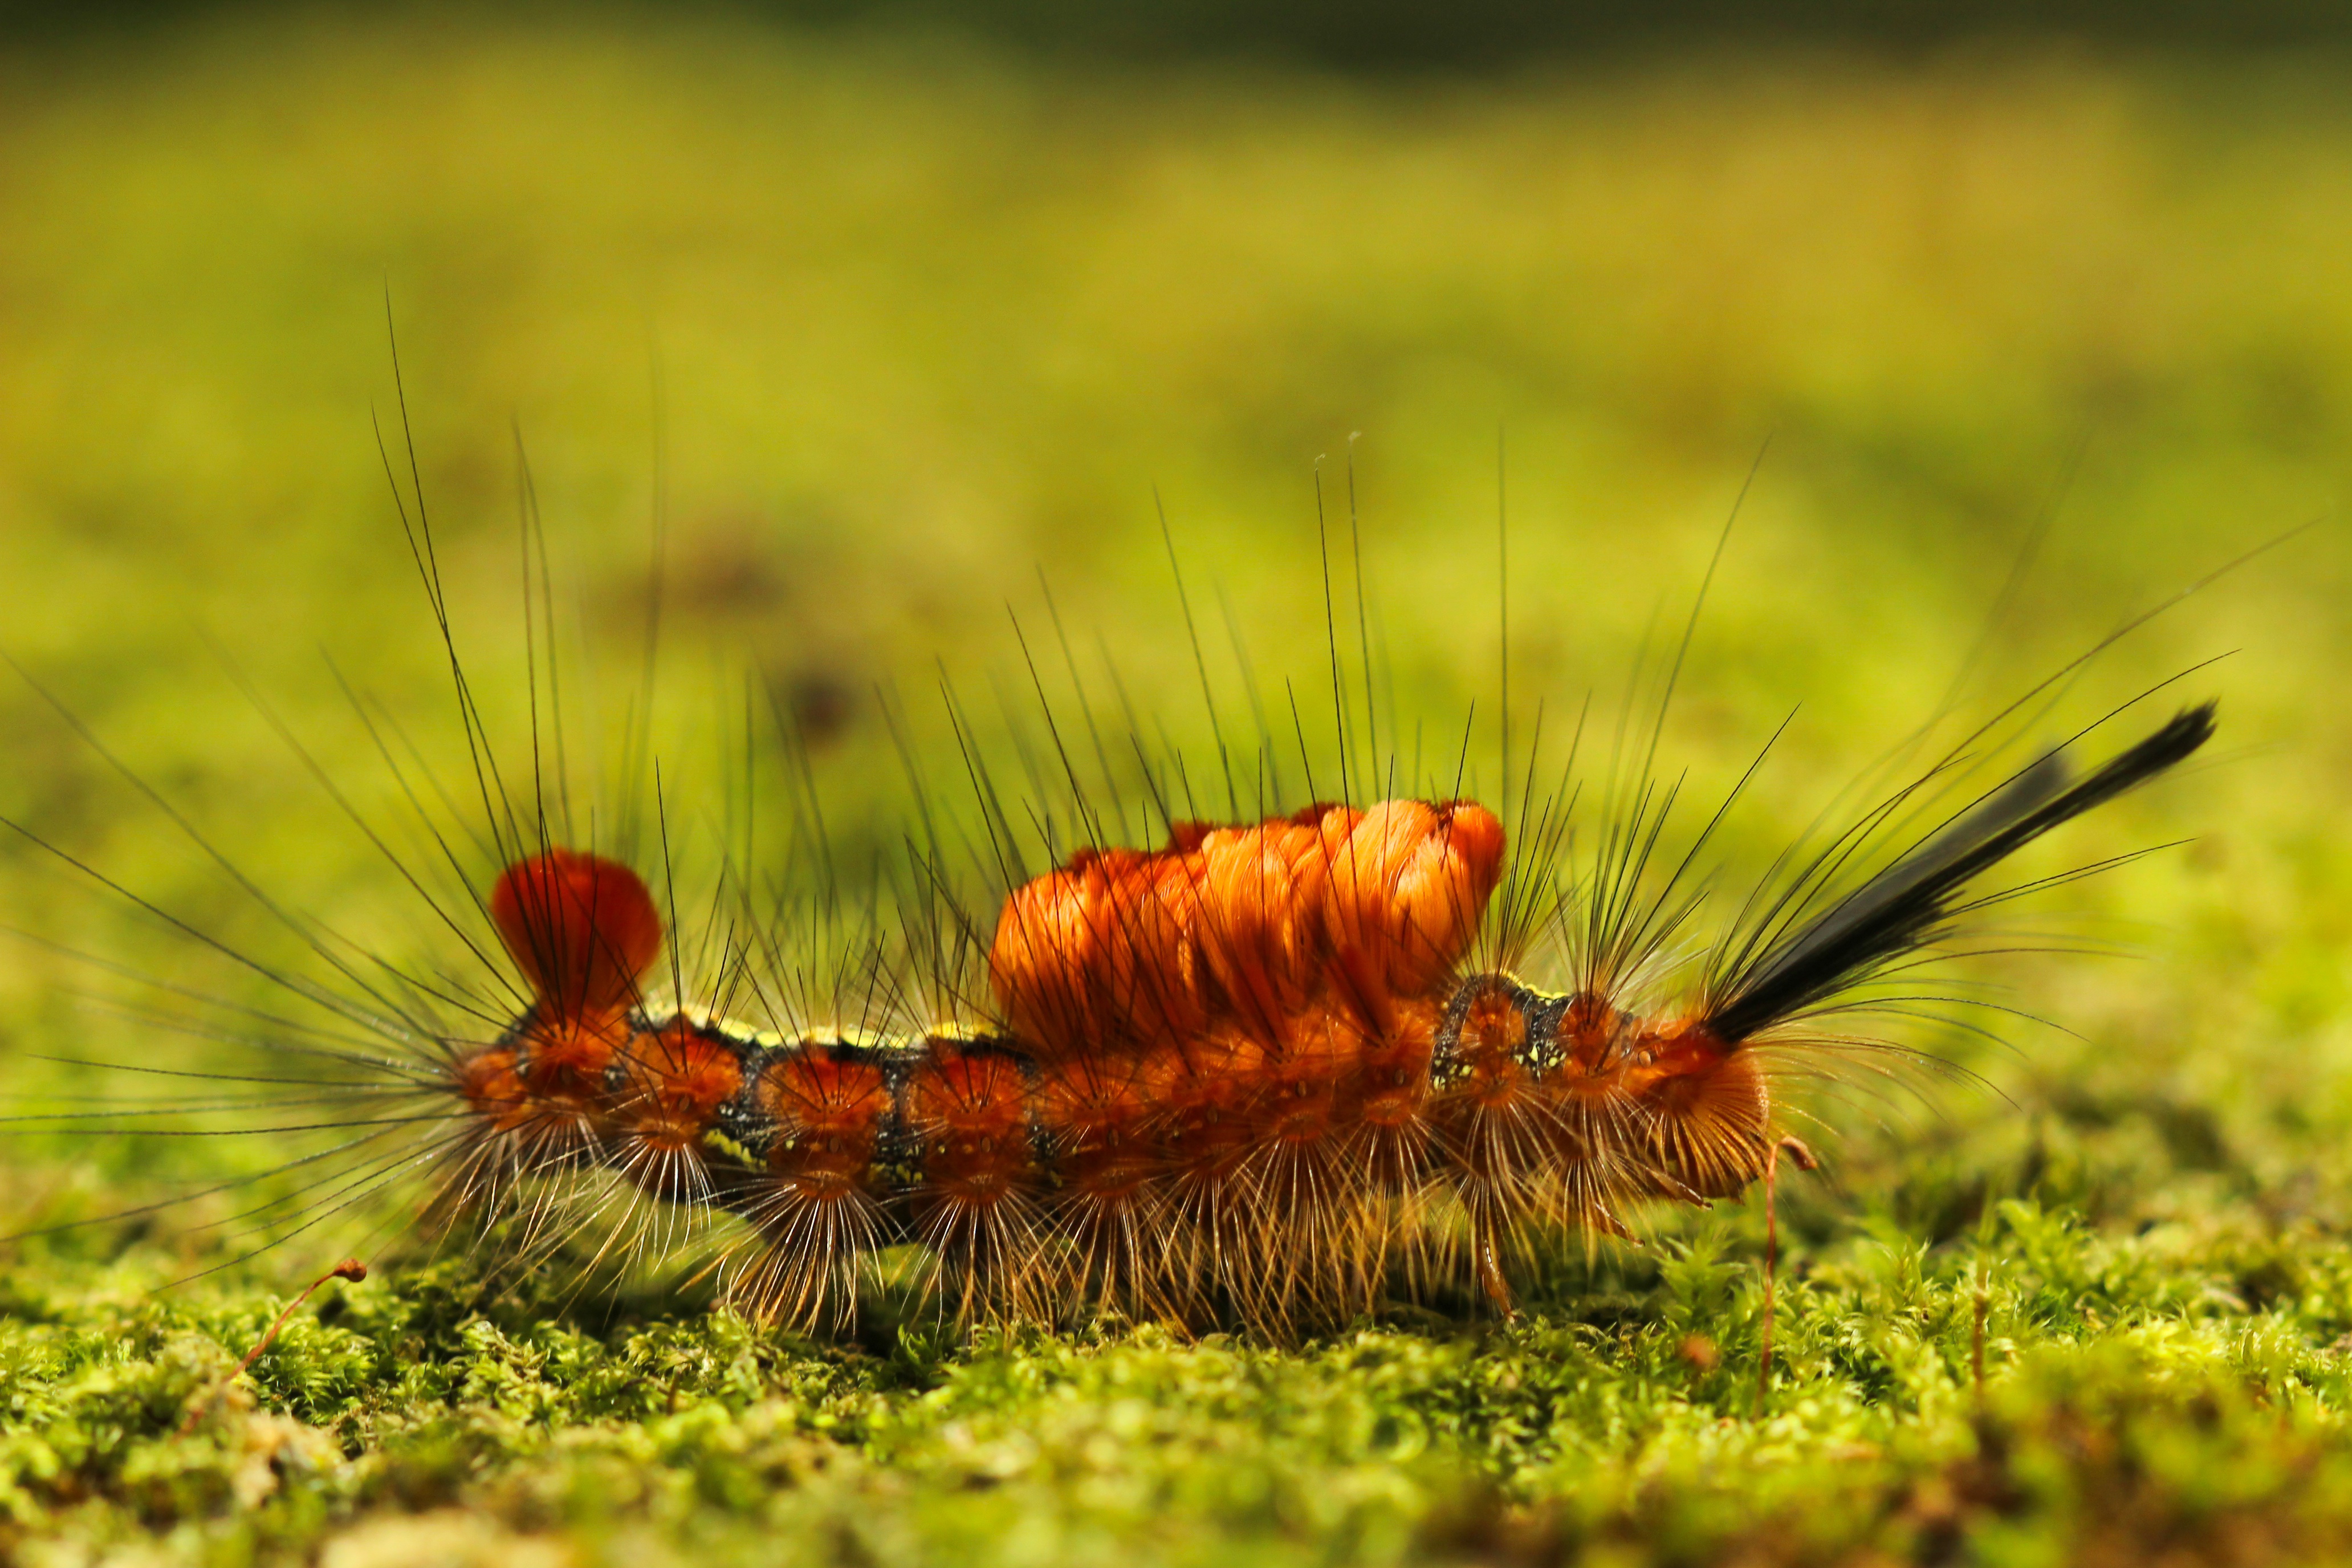
grass, photography, meadow, prairie, flower, wildlife, insect, fauna, invertebrate, caterpillar, close up, larva, macro photography, moths and butterflies